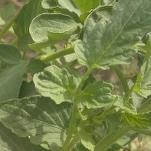
Crop: Tomato
Condition: virosis-d